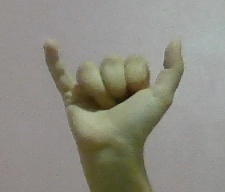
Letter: ya